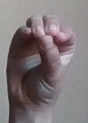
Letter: ha